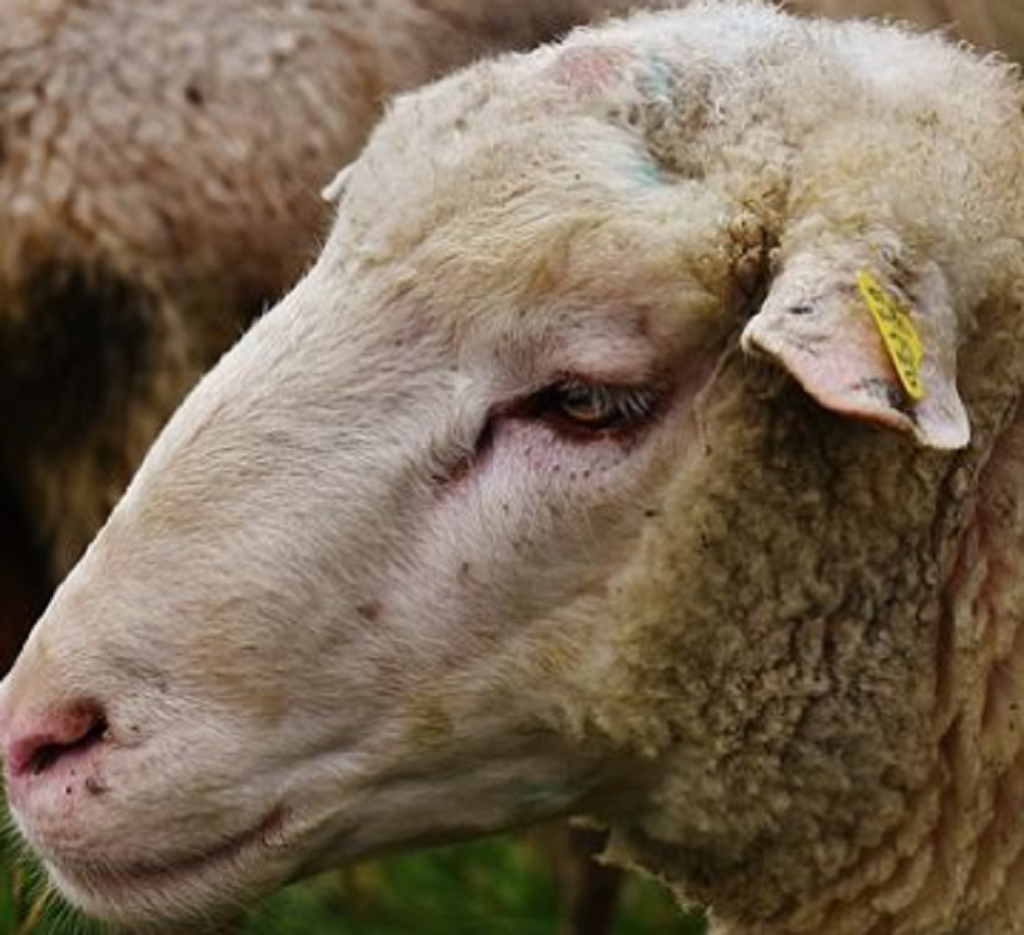
Label: pain